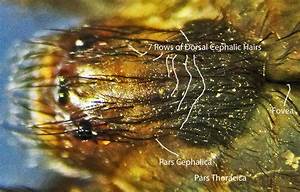
Label: spider